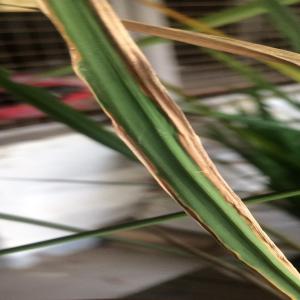
Disease: Bacterialblight